Drippin

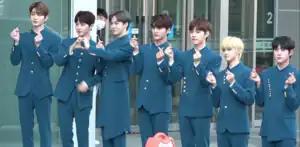
Drippin in November 2020 From left: Changuk, Hyeop, Yunseong, Junho, Dongyun, Alex (former), and Minseo

Drippin (stylized in all caps) is a South Korean boy band formed by Woollim Entertainment in 2020. The group composed of six members: Hyeop, Yunseong, Changuk, Dongyun, Minseo, and Junho. Originally a seven-member group, Alex departed from the group on July 28, 2023 due to poor health conditions and anxiety concerns. The group officially debuted on October 28, 2020, with the EP "Boyager".